Priority encoder

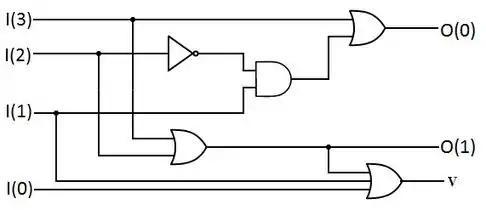

Priority encoders can be easily connected in arrays to make larger encoders, such as one 16-to-4 encoder made from six 4-to-2 priority encoders – four 4-to-2 encoders having the signal source connected to their inputs, and the two remaining encoders take the output of the first four as input.